Tom Wills

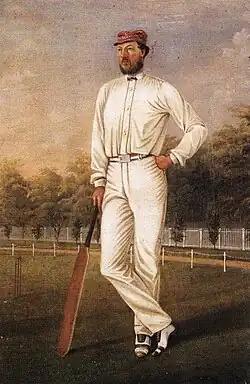
Portrait of Wills in the colours of the MCC (William Handcock, 1870, National Sports Museum collection)

Without career prospects beyond sport, Wills joined the MCC as a professional at the start of the 1867–68 season; however, he was not openly referred to as such. Instead, the club devised the title of 'tutor' in order that he maintain the prestige of his amateur background.